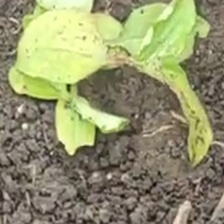
Weed species: Kena_(Commplina_benghalensio)